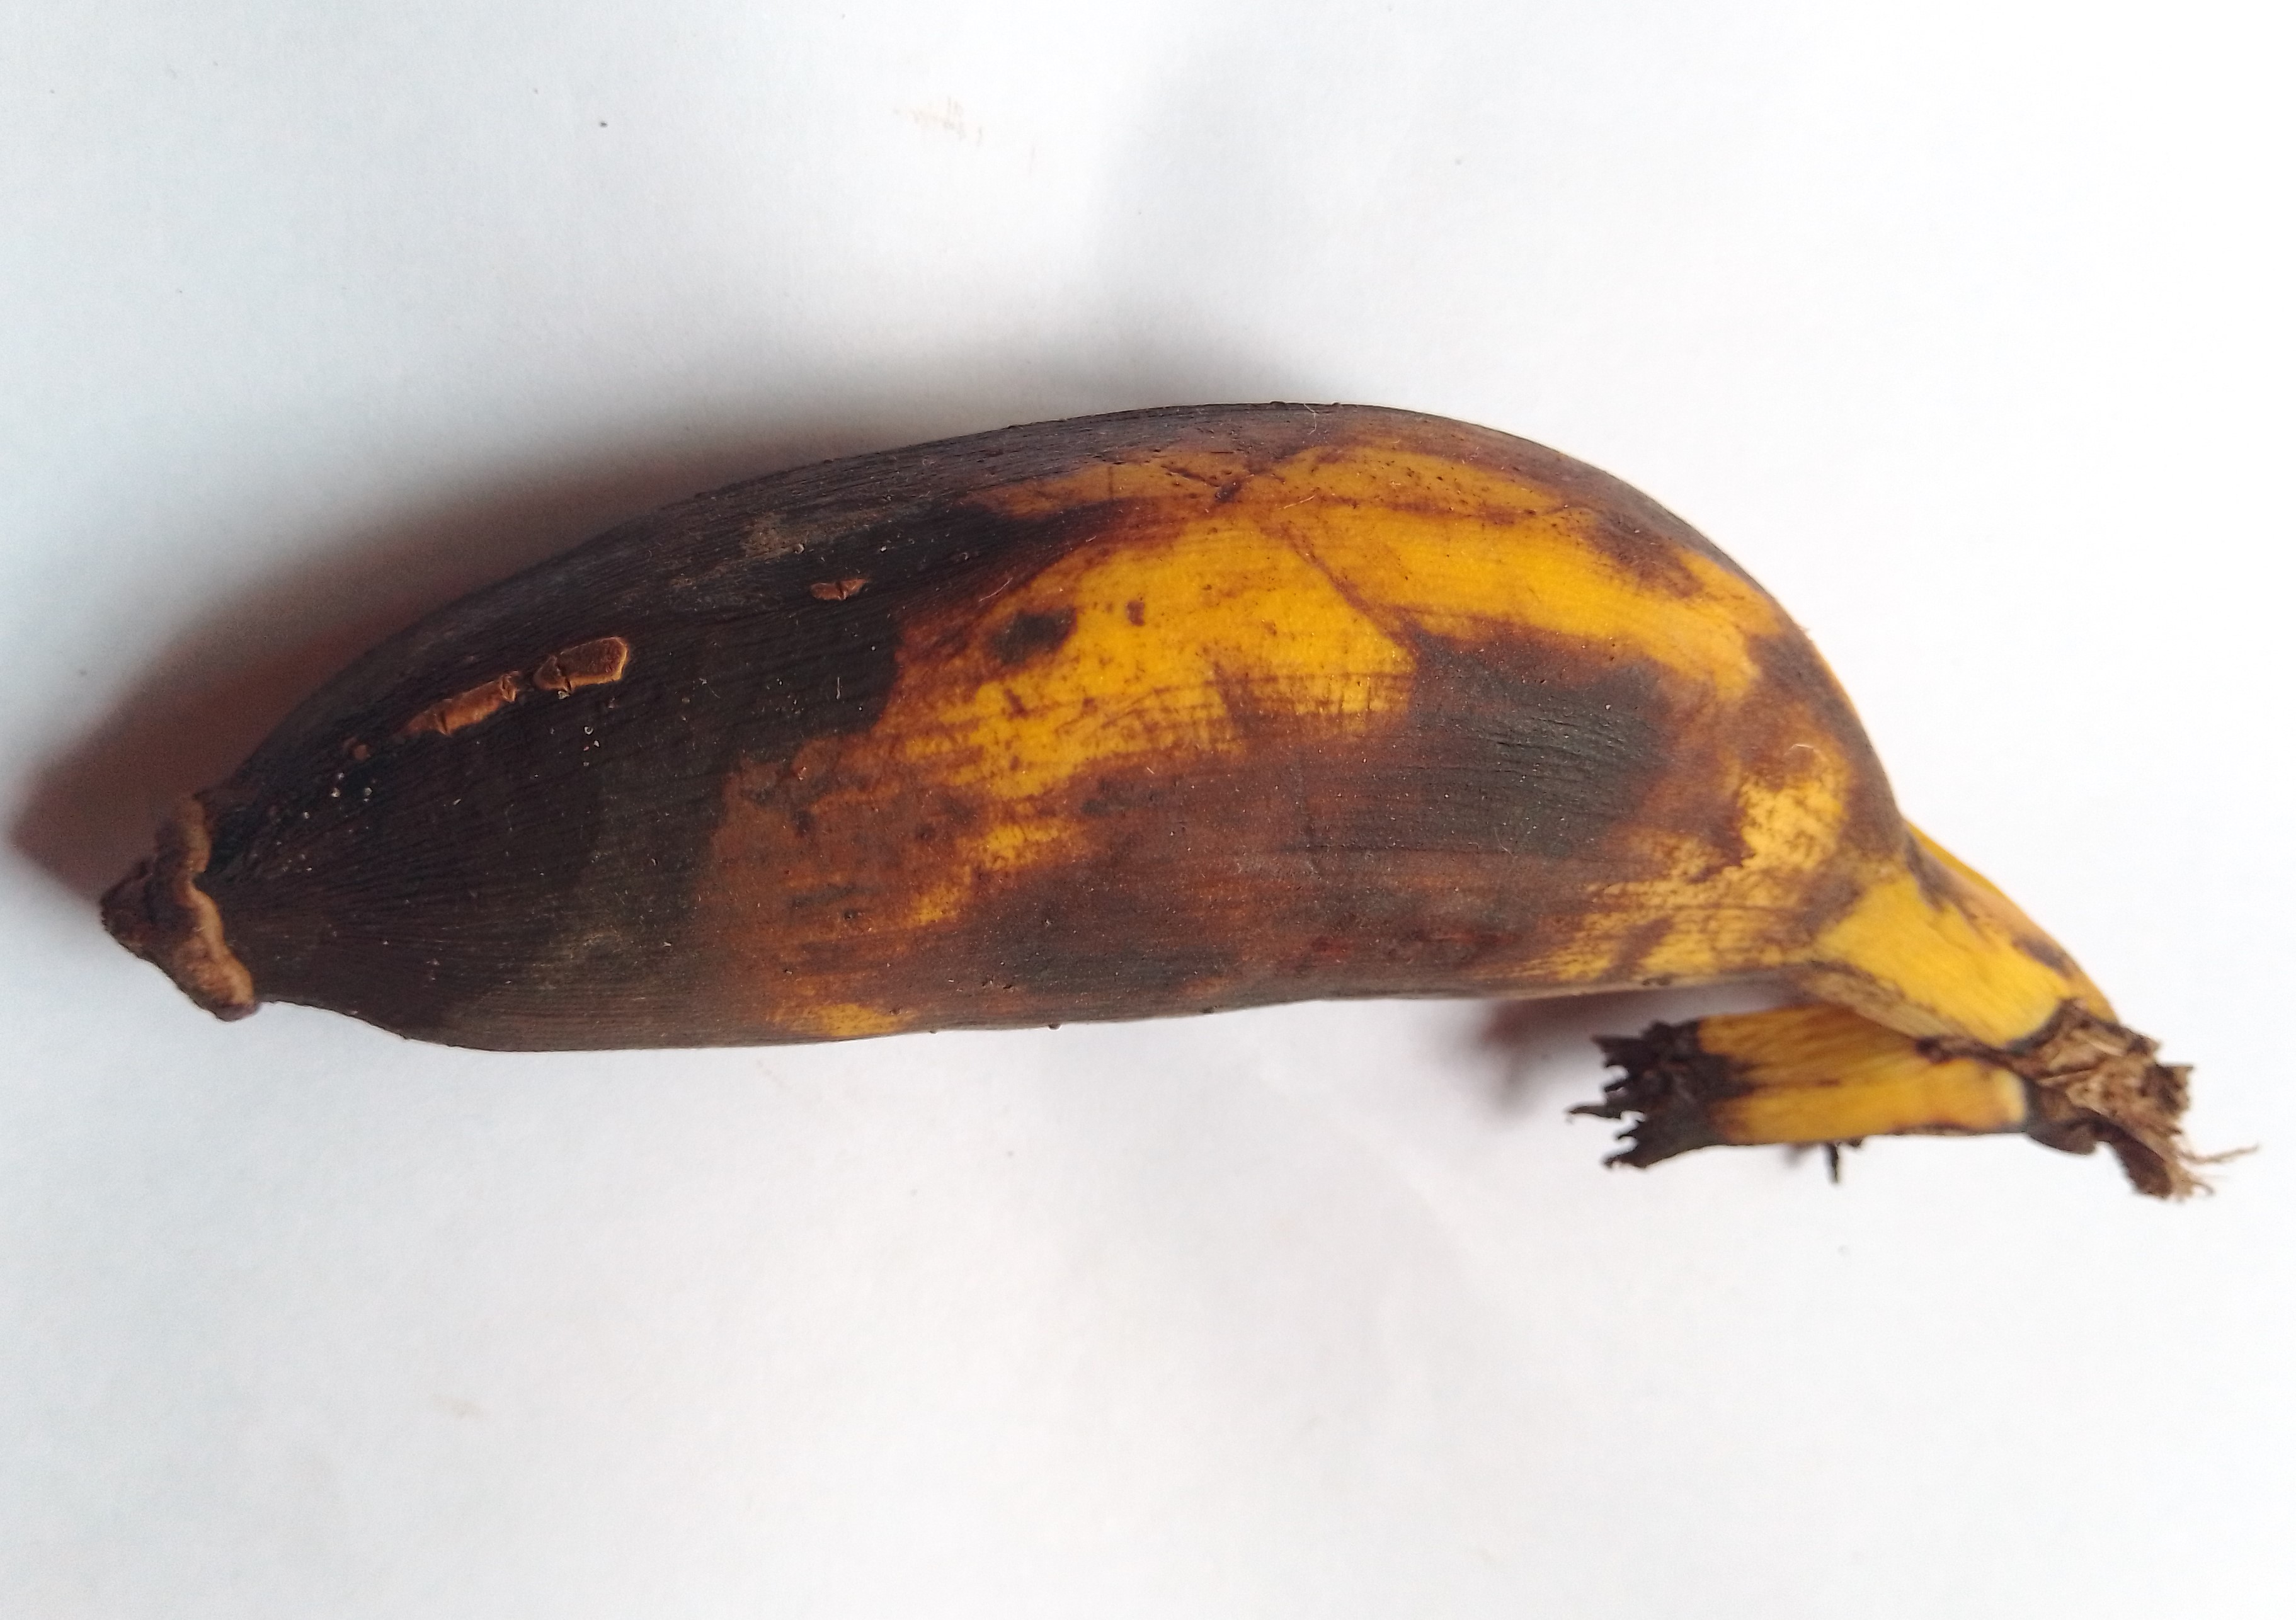
Fruit: banana
Condition: rotten